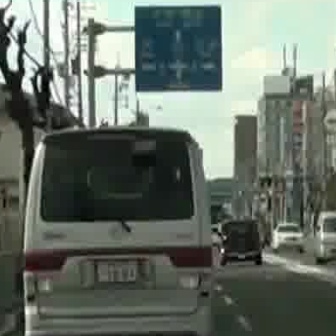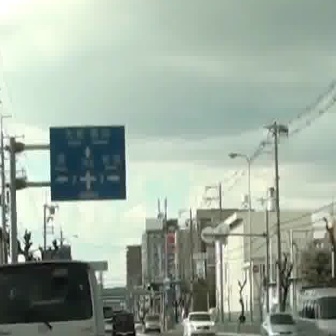
  Please identify the target specified by the bounding box [134,3,222,91] in the first image and locate it in the second image. Return the coordinates in [x_min,y_min,x_max,y_max] format.
Answer: [47,122,125,200]